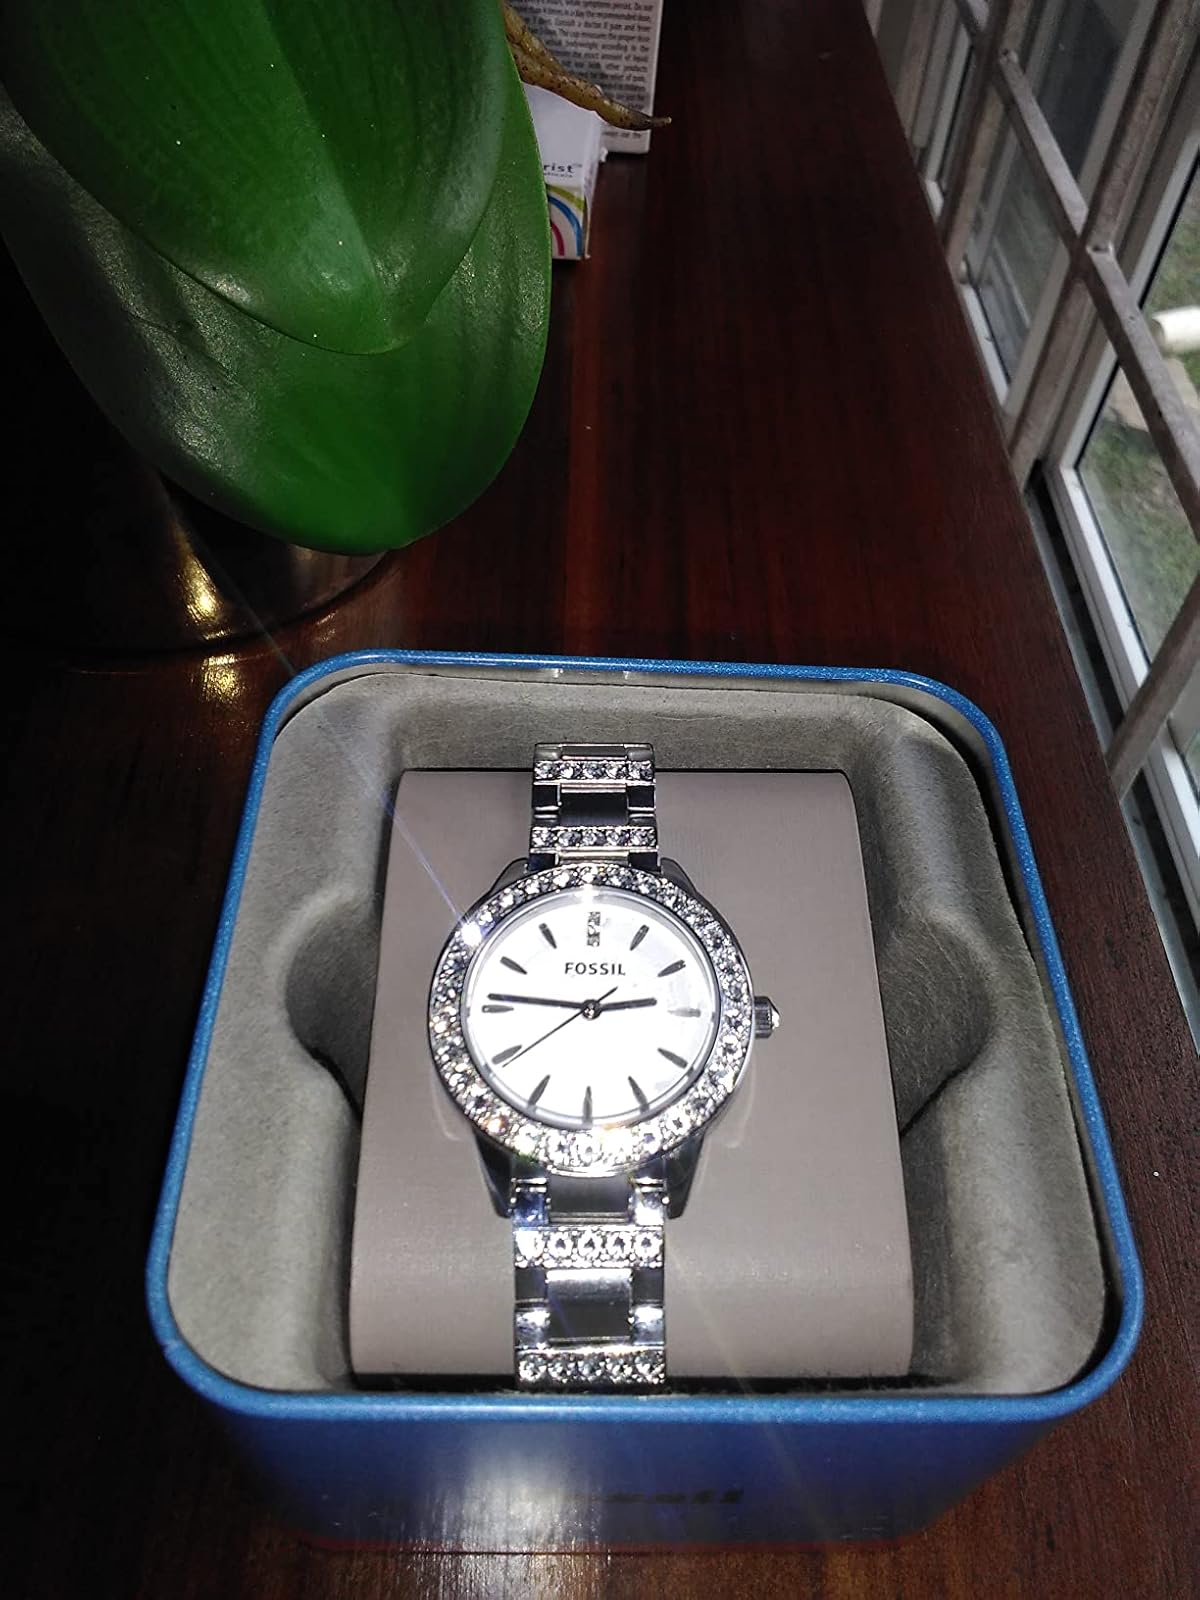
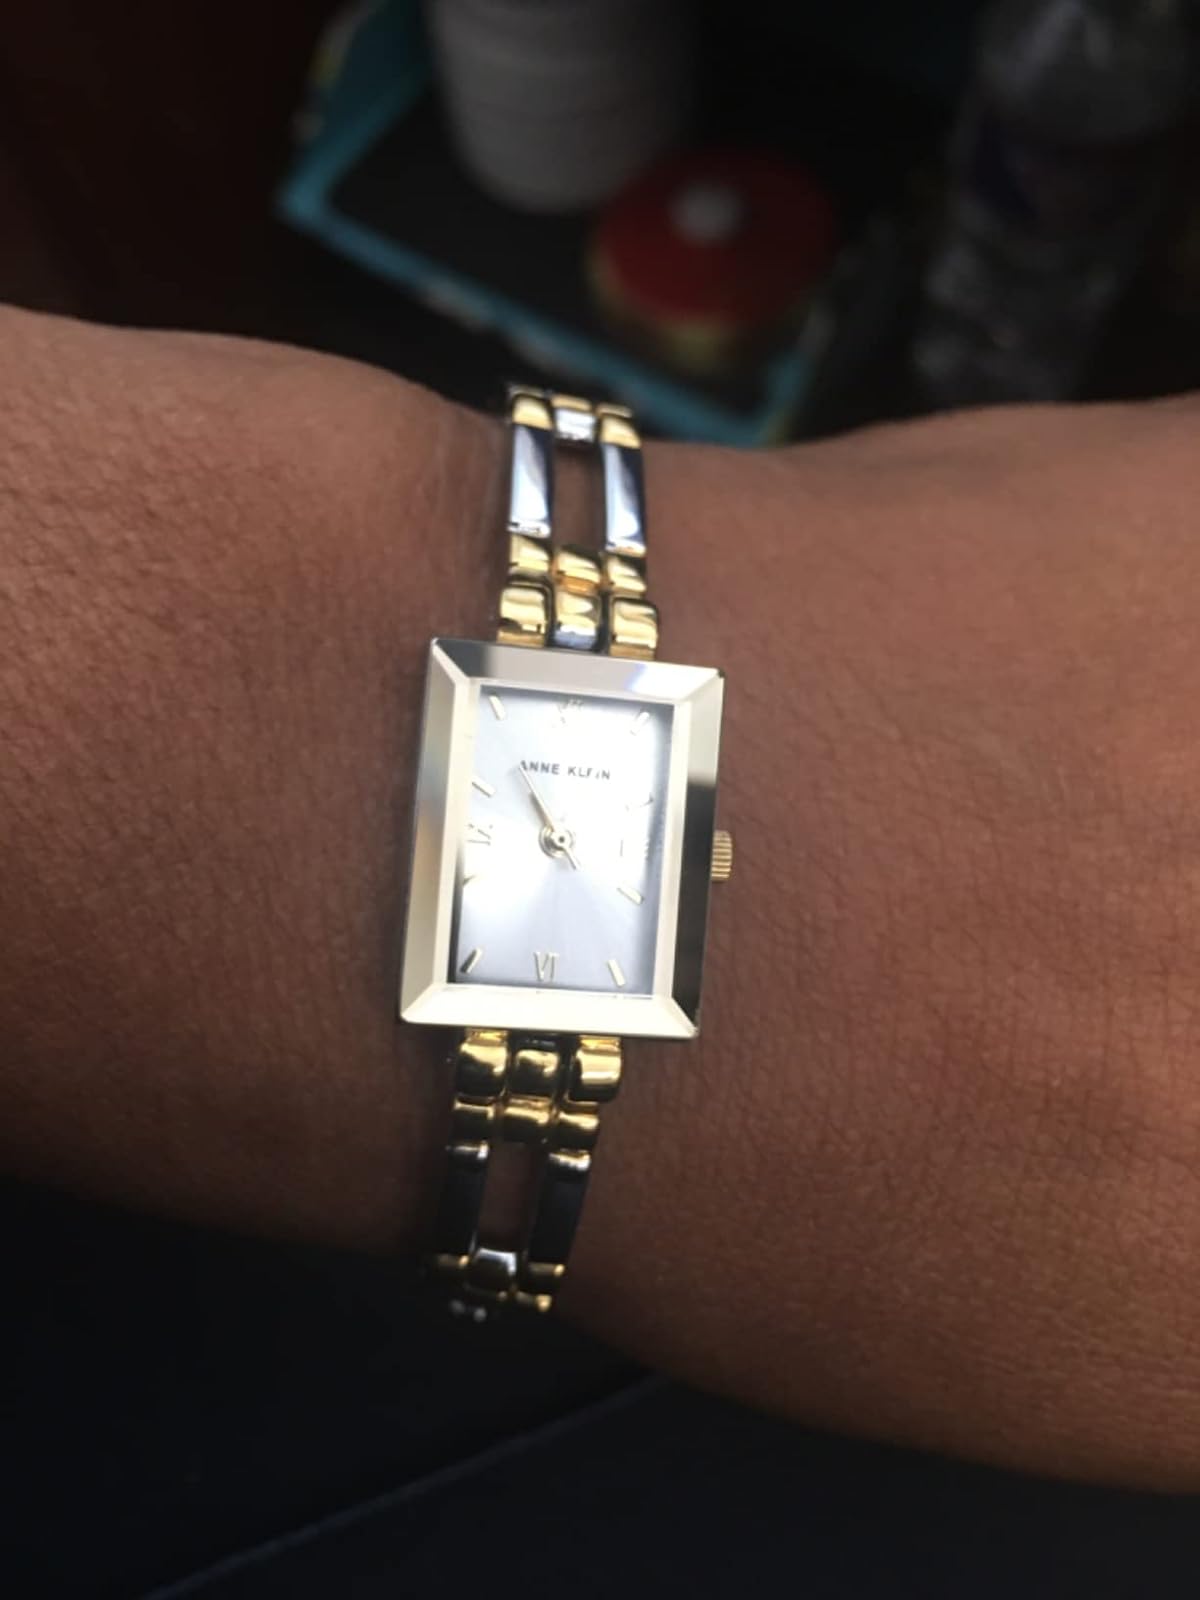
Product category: accessories_watch
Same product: no